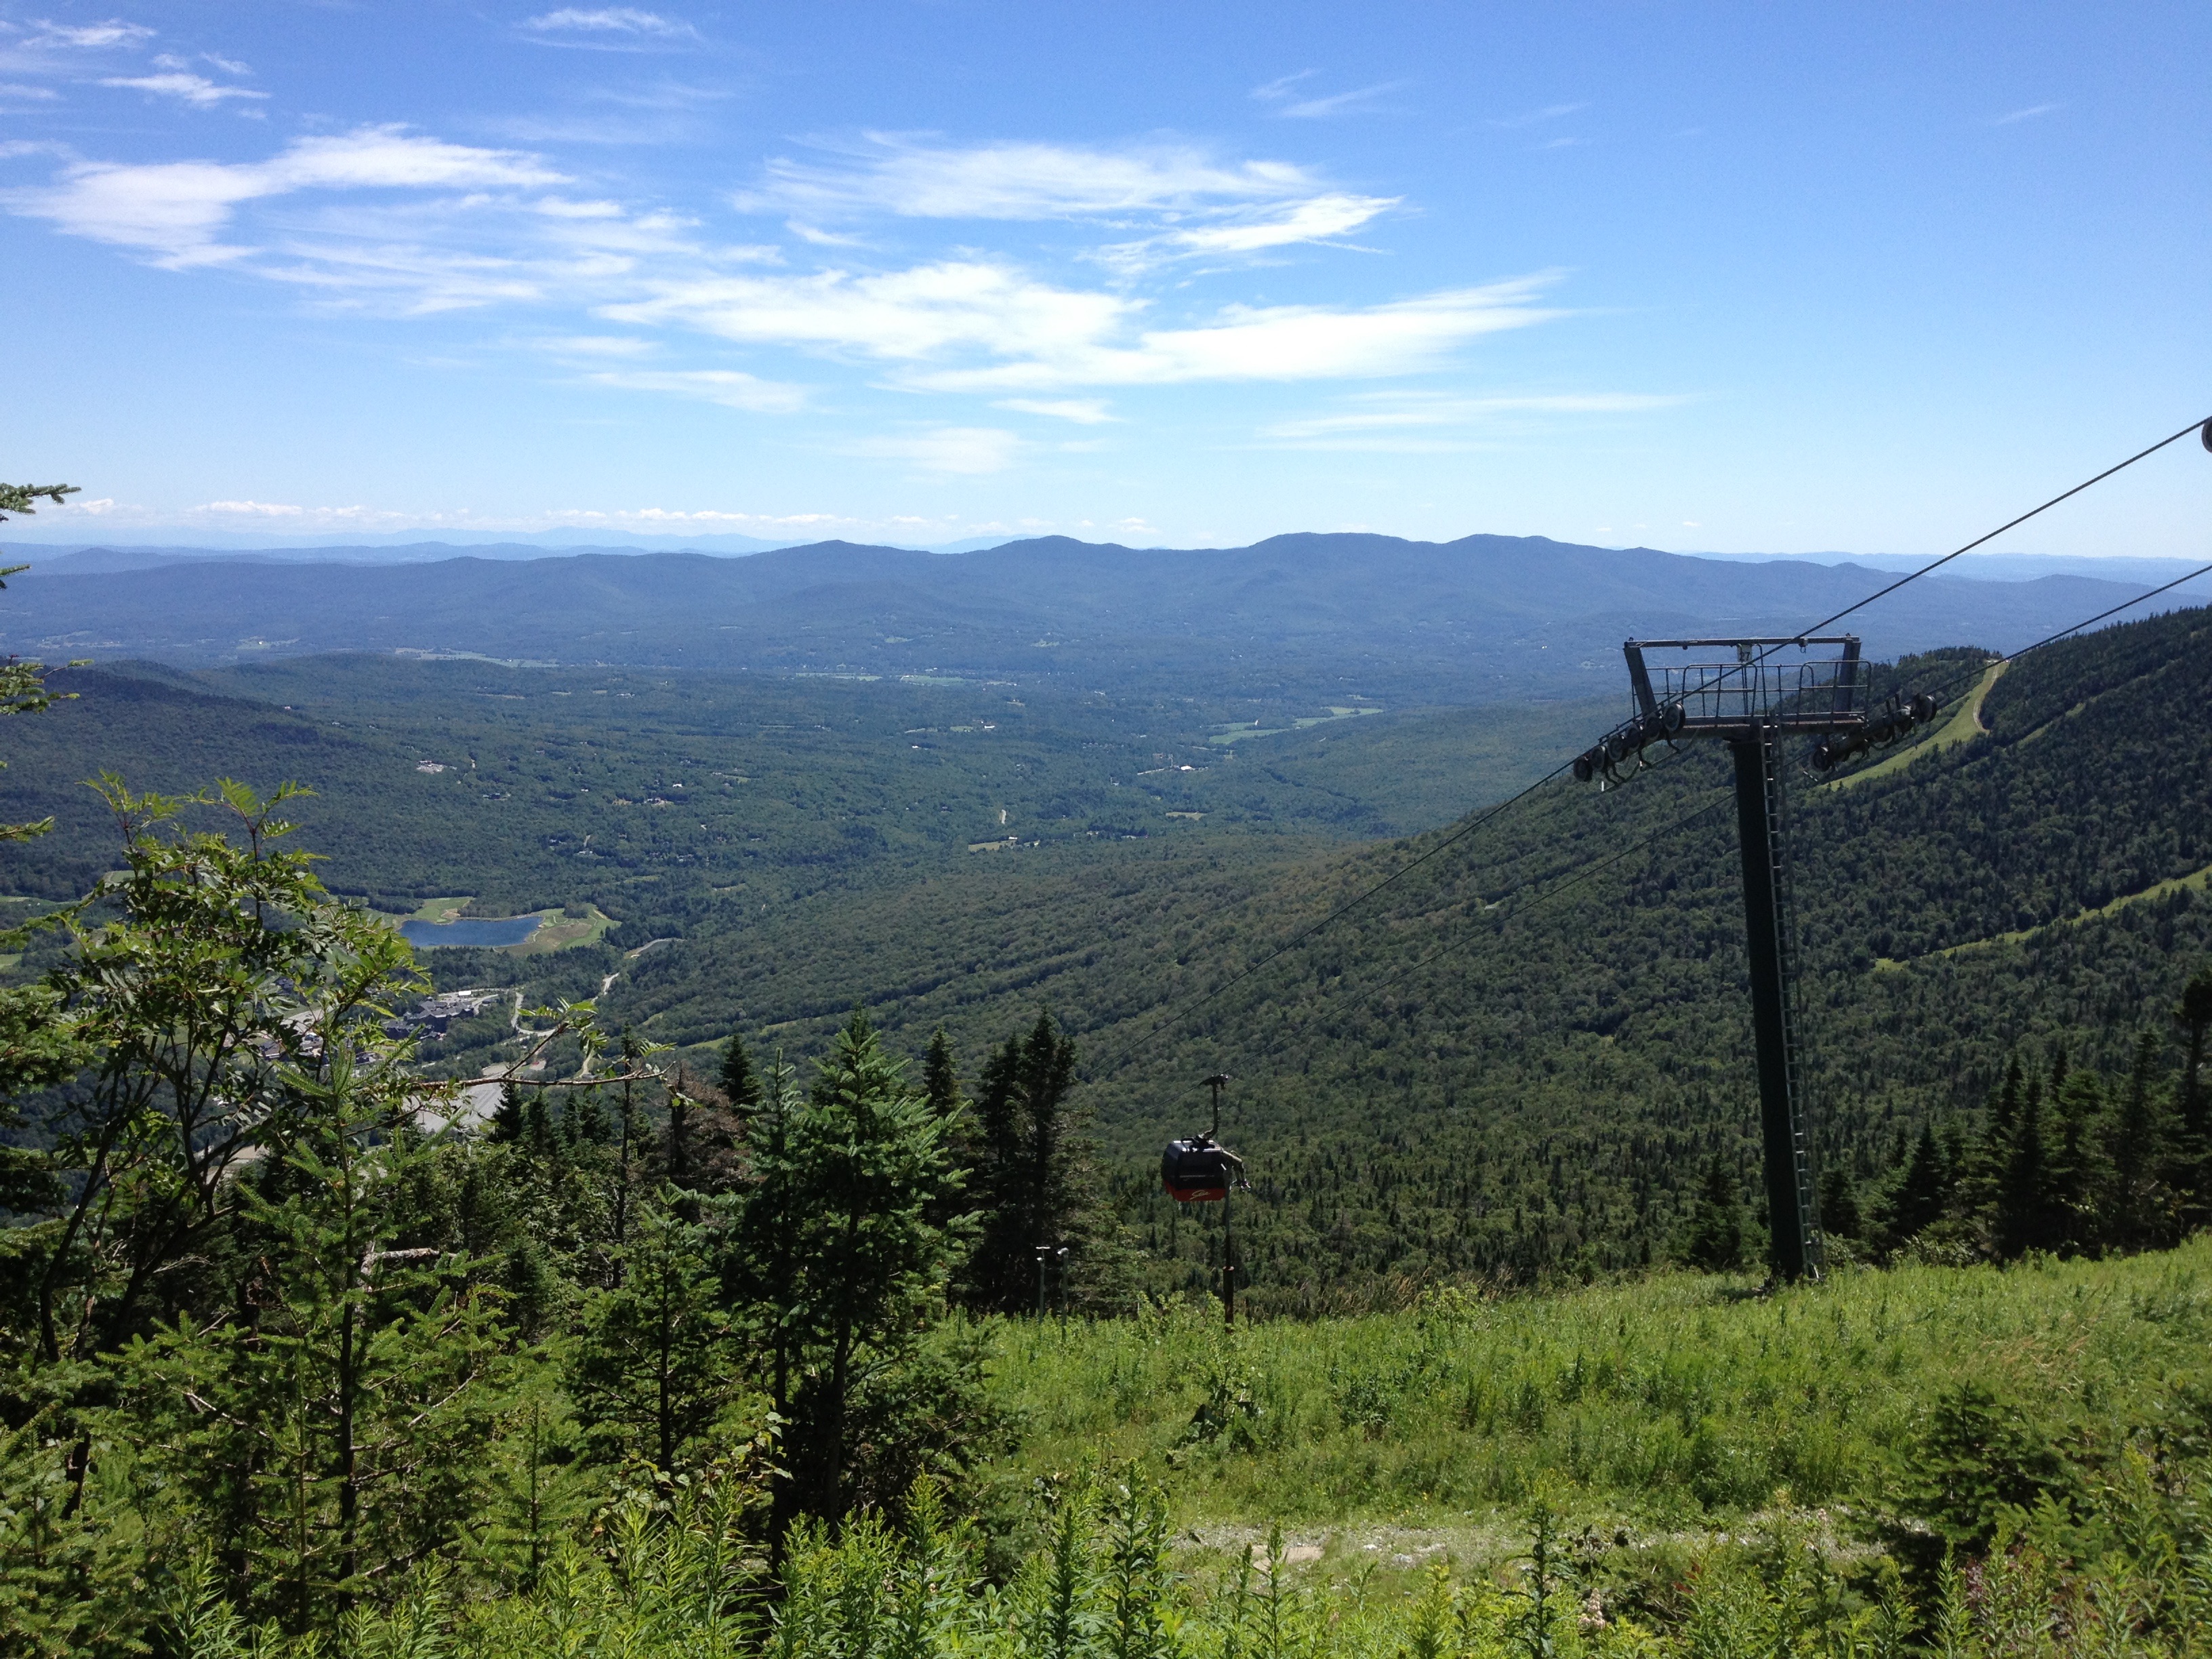
landscape, nature, forest, wilderness, walking, mountain, meadow, hill, adventure, valley, mountain range, ridge, plateau, habitat, rural area, landform, mountain pass, natural environment, geographical feature, mountainous landforms